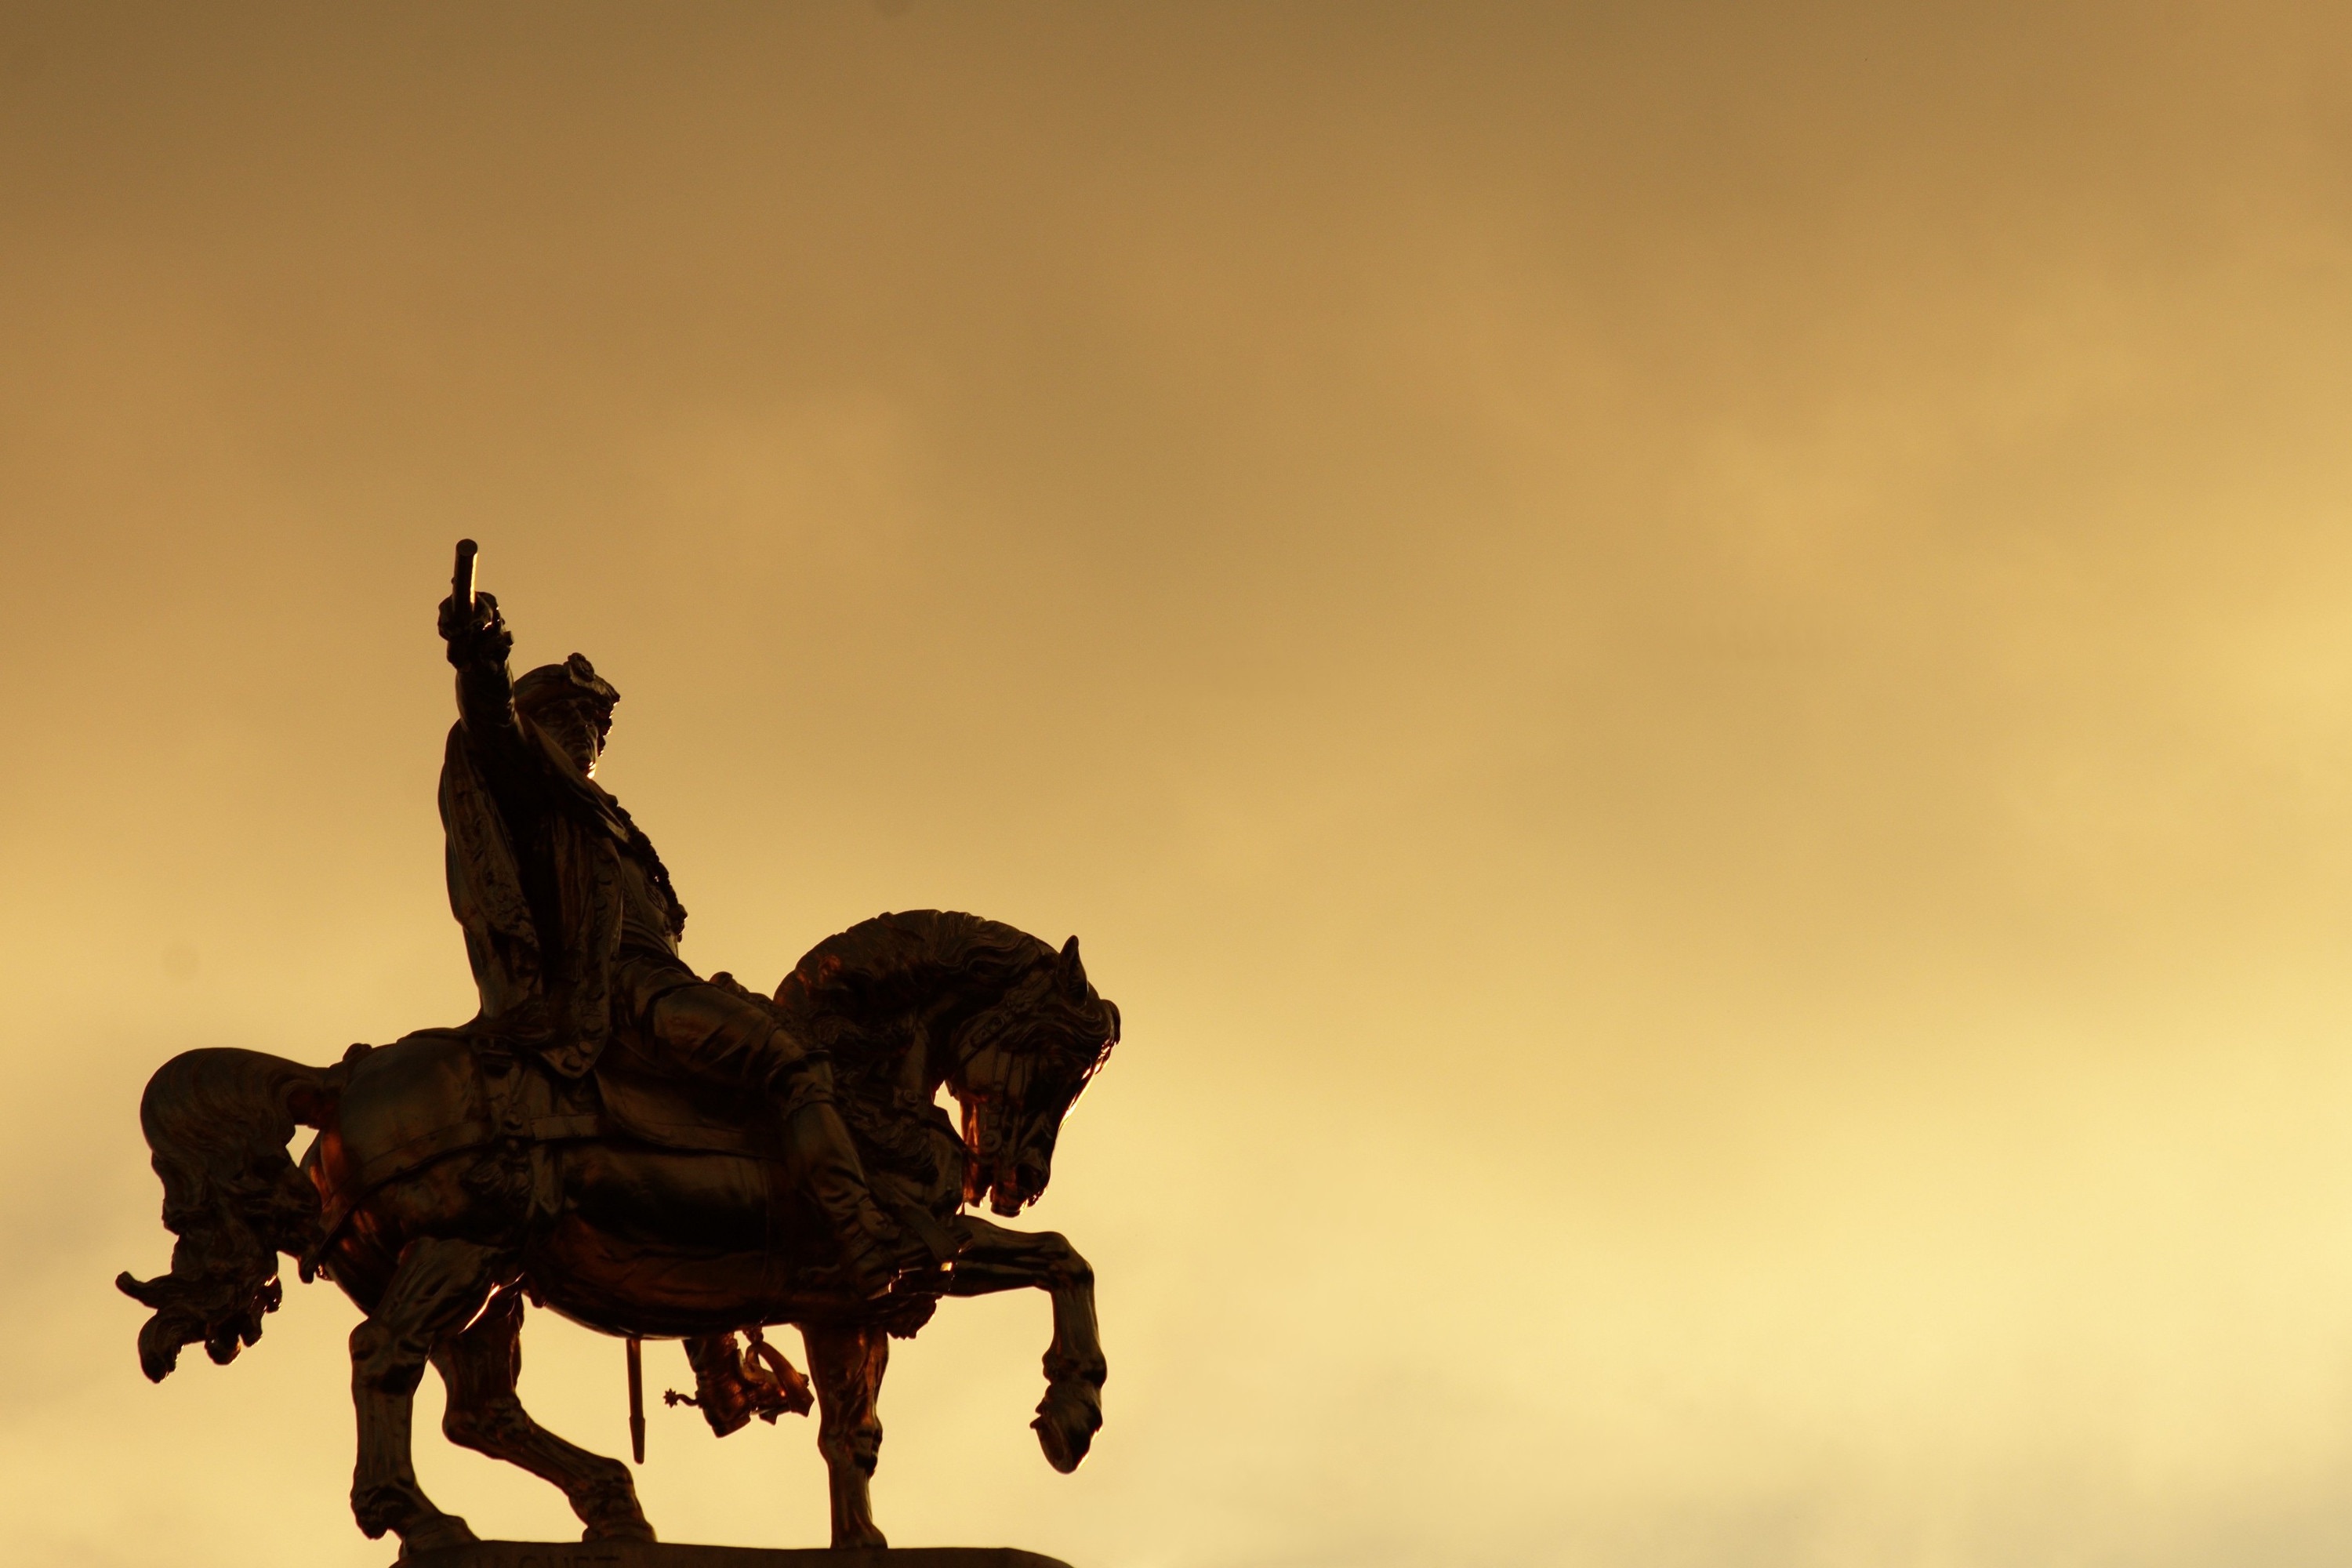
silhouette, monument, statue, stallion, horse like mammal